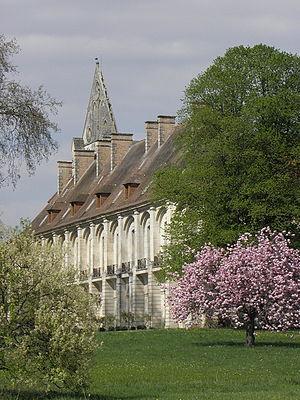
Vue méridionale de l'abbaye de Longpont (02).
Cet article recense les monuments historiques français classés en 1889.
L'abbaye Notre-Dame de Longpont est une ancienne abbaye fortifiée cistercienne dont les ruines se dressent sur la commune de Longpont dans le département de l'Aisne en région Hauts-de-France. Elle fut fondée en 1131 par Bernard de Clairvaux à la demande de l'évêque de Soissons, Josselin de Vierzy.
Cet article recense les monuments historiques du sud de l'Aisne, en France.